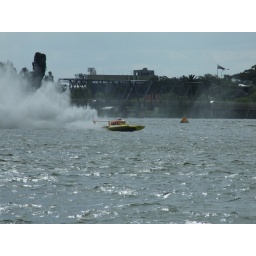
The 2009 Griffith Cup winning boat showing what it can do in front of the bridge in Yarrawonga, Vic.